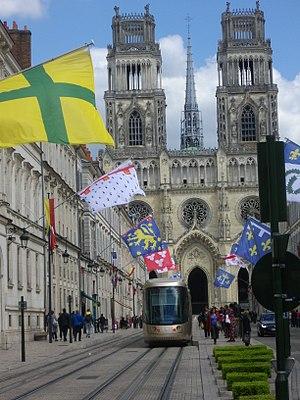
Cathédrale Sainte-Croix d'Orléans (Loiret, France)
La ligne B du tramway d'Orléans est une ligne de tramway française d'orientation est-ouest du réseau des transports de l'agglomération orléanaise qui relie la station Georges Pompidou à La Chapelle-Saint-Mesmin à celle du Clos du Hameau à Saint-Jean-de-Braye. Exploitée par Keolis Métropole Orléans, elle a été mise en service le 30 juin 2012 et compte 25 stations sur 11,3 km de lignes.